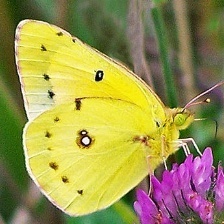
Species: CLOUDED SULPHUR
Butterfly family (ImageNet category): sulphur_butterfly